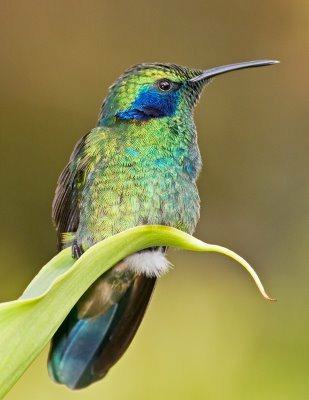
A photo of a green violetear